Endless Forms Most Beautiful (album)

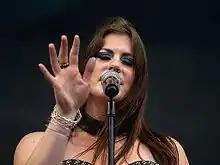
"Endless Forms Most Beautiful" is the first Nightwish album featuring Floor Jansen (pictured).

New members Jansen and Donockley discussed their roles in the new album; Jansen said, "[Holopainen's] style didn't change of course, but there are things that he hears me singing as well as for example Troy and Marko, and you can just feel that those parts really fit, and at the same time he's triggering me to do new things, so I'm gonna also find new, you know, sounds and borders within my sound, and 'Let's just try this!', and usually, you know, it just fits." Holopainen "challenged me using everything I have to offer. High, low, soft, whatever, but definitely lower stuff and very soft and intimate things." Asked if the album would include operatic singing, Jansen replied: "Yes, but not so much"; the band experimented with many different styles, including occasional operatic backing vocals. Holopainen later confirmed challenging the singer, since he thought her voice could accommodate heavier and softer songs. In another interview, he said that the band tried operatic vocals in some of the songs but "it just didn't feel right. We felt that these stories, these songs, don't really require that style of singing. It felt like the right approach to all of us, including Floor, that we should get rid of it mostly. It's very important to be humble before the songs so that you don't do things just because you can – or just to show off when it comes to singing, solos or whatever."